Curbar Edge

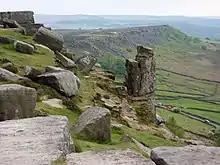
Quarried gritstone pinnacle at Curbar Edge.

Exposures of the Chatsworth Grit and the Crawshaw Sandstone on the basis of the Pennine Lower Coal Measures can be found in Curbar Edge. Curbar Edge has been used as a BGS mapping training location. Curbar Edge is located in Derbyshire which was within the delta of a vast stream that deposited sand and dust across southern Britain. Because of currents and tides, muds deposited in deeper water became shales, and sands became gritstone.